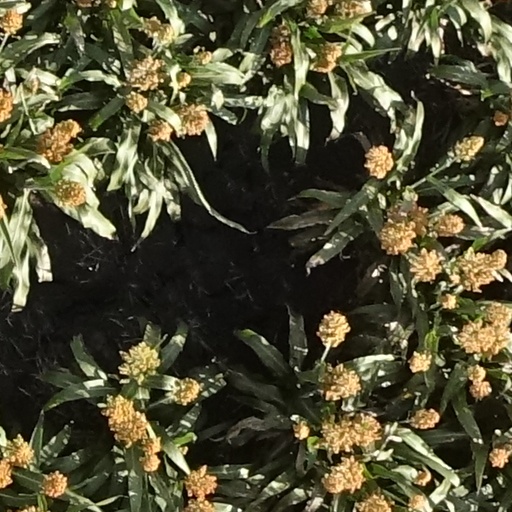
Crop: sorghum